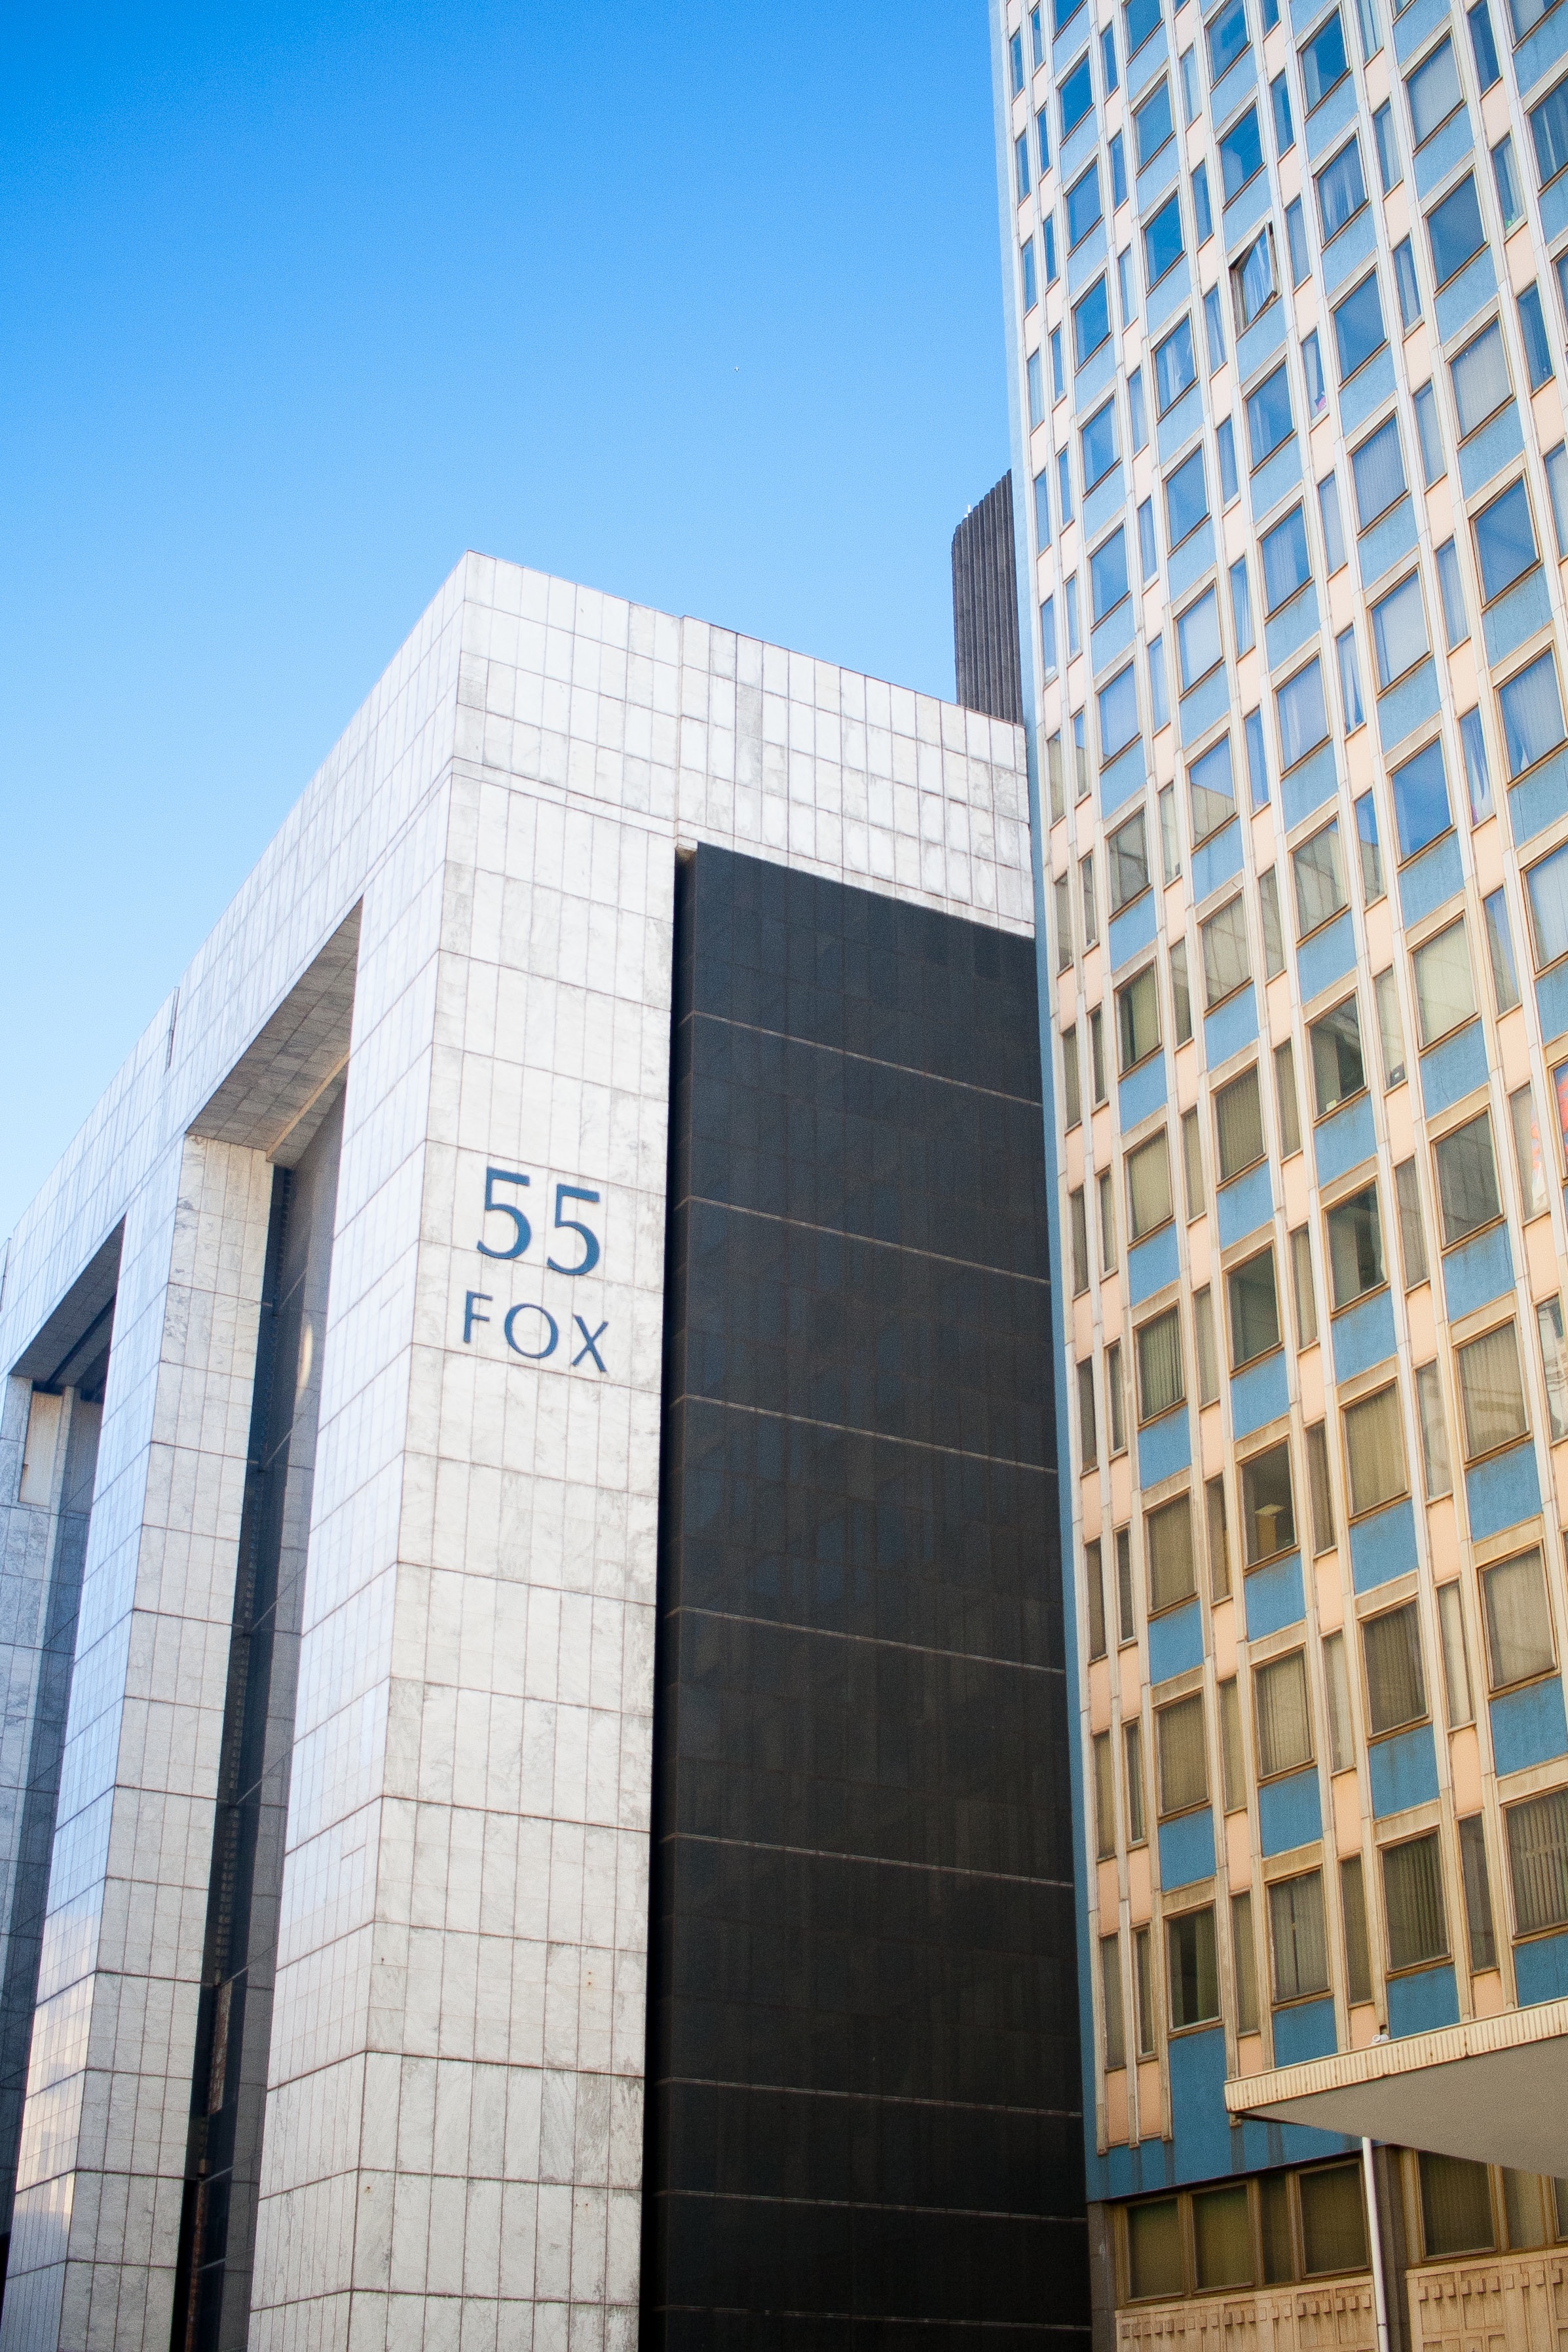
architecture, building, city, skyscraper, downtown, landmark, facade, tower block, headquarters, urban area